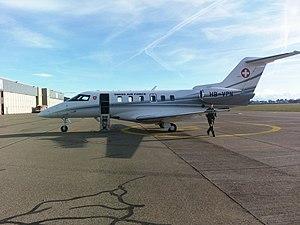
Le Pilatus PC-24 Super Versatile Jet est un biréacteur d'affaires construit par l'avionneur suisse Pilatus Aircraft. Sa capacité à utiliser des pistes très courtes et peu aménagées lui permet d'atteindre plus de 20 000 aéroports et aérodromes à travers le monde. Doté d'une porte cargo, caractéristique unique pour ce type d'avion, il peut se transformer en avion de transport ou d'évacuation médicale. Il vole pour la première fois le 11 mai 2015 et reçoit sa certification le 7 décembre 2017. Pilatus table sur un objectif de vente de 1 200 appareils. Il est opéré par un large éventail de clients qui démontre sa polyvalence. Ses caractéristiques le mettent notamment en concurrence avec les Embraer Phenom 300 et le Cessna CitationJet CJ4.
Les Forces aériennes suisses sont, avec les forces terrestres, l'une des deux branches des forces armées suisses.